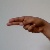
The image shows a hand gesture representing the letter 'H' in Indian Sign Language.